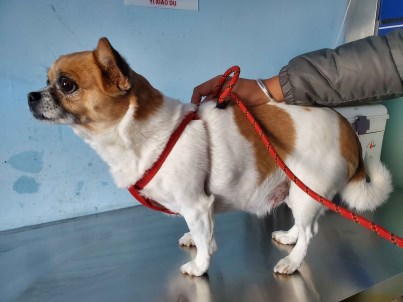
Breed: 3336-n000121-chinese_rural_dog